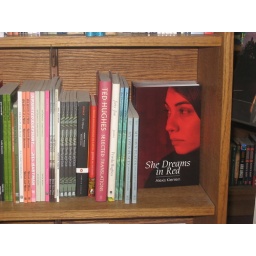
Yeah, I know. Here's the book on a shelf in Pages bookstore in Calgary.